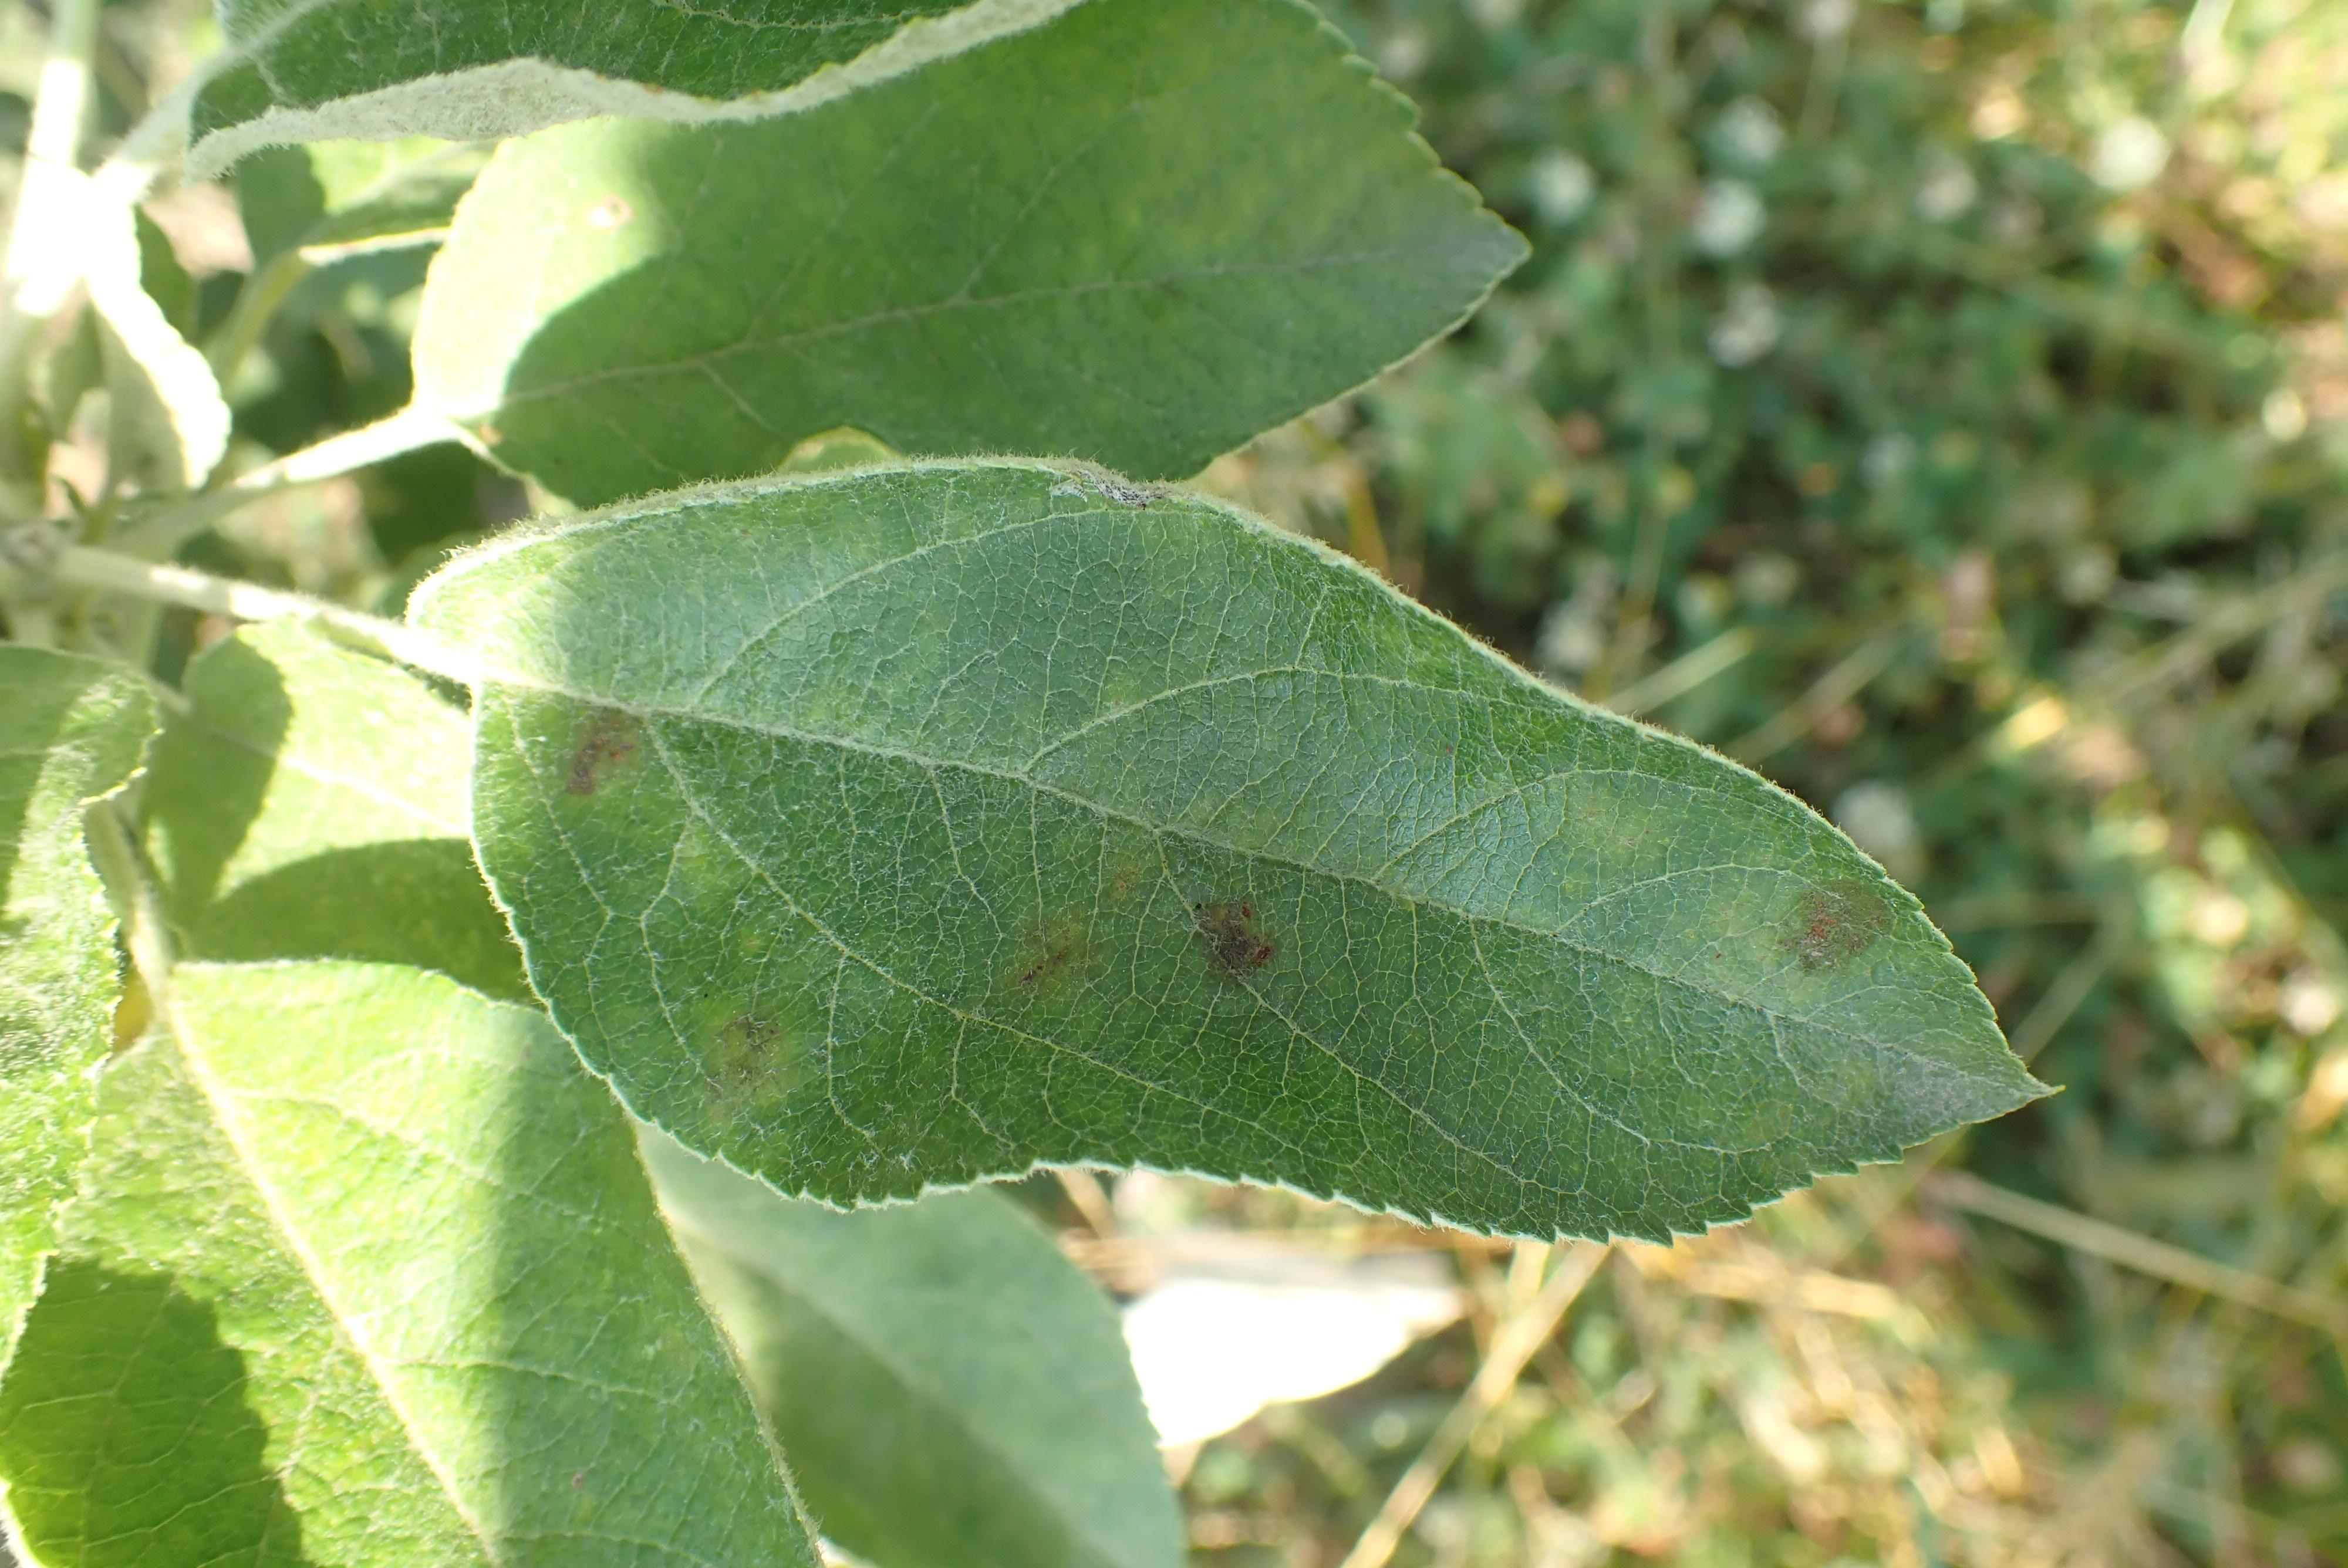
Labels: scab